Guillain–Barré syndrome

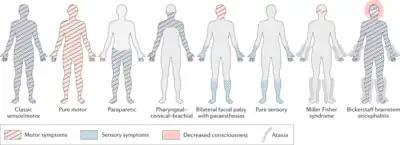
Various patterns of manifestation of Guillain–Barré syndrome

In children, particularly those younger than six years old, the diagnosis can be difficult and the condition is often initially mistaken (sometimes for up to two weeks) for other causes of pains and difficulty walking, such as viral infections, or bone and joint problems.